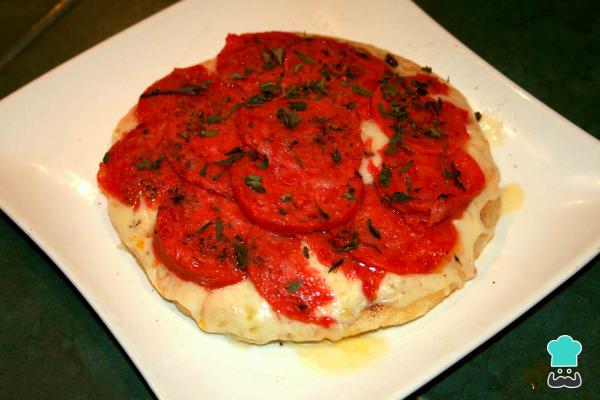
¡Listo tienes una súper arepa! Ahora sólo falta el paso que la convertirá en una exquisita pizza.Para ello, retira la arepa pizza de la sartén y colócala en un plato. Primero, pon en la superficie el queso mozzarella, de forma generosa. Luego, agrega el pepperoni. Finalmente, espolvorea el orégano al gusto. Para fundir la cubierta un poco, lleva al microondas 30 segundos o a la sartén. Si es en la sartén, cubre la arepa con una tapa de cazo por unos segundo y...¡A comer!Truco: Si eres celiaco, verifica que el embutido sea libre de gluten.